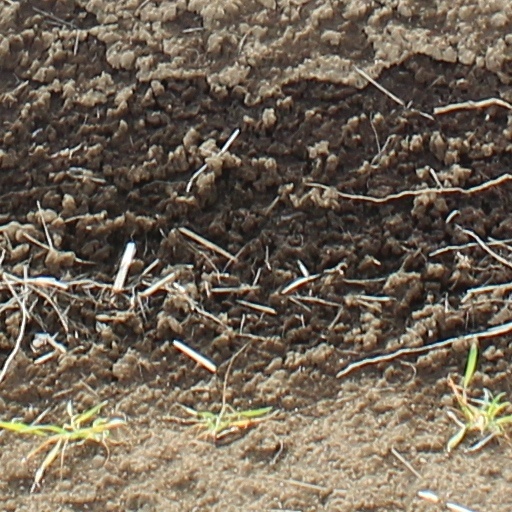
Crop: wheat